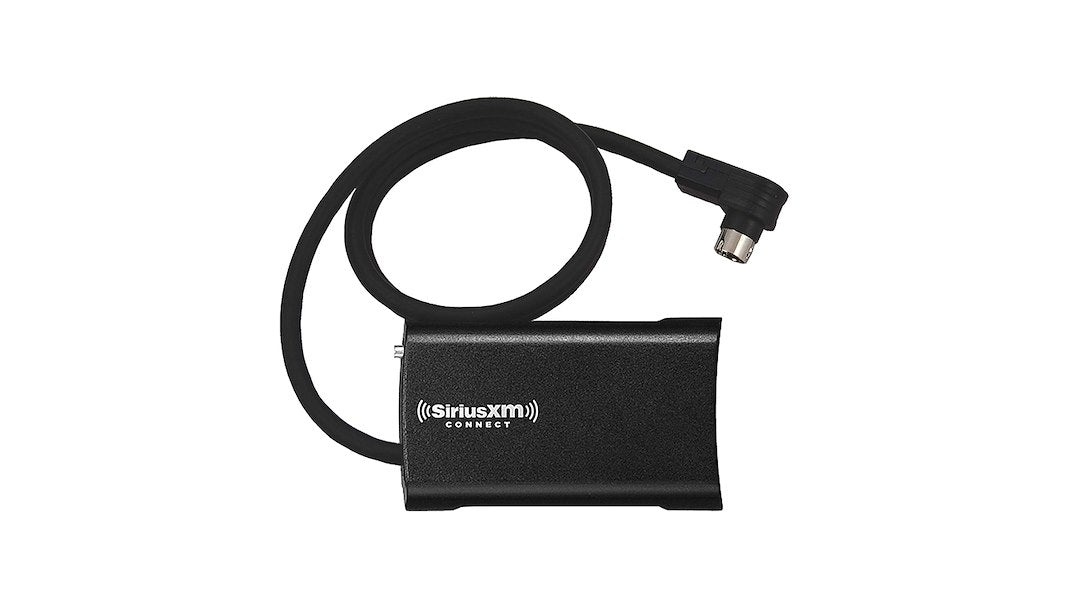
SIRIUS SVX300 FOR 650/750 SERIES
Sirius SVX300 Satellite Radio Module table.productattributes, .productattributes td { border-bottom: 1px solid #ddd; border-collapse: collapse; padding: 2px; text-align: left; } Ltl Freight Required: f
Brand: FUSION ELEC
Category: Electronics > Audio > Audio Accessories > Satellite Radio Accessories